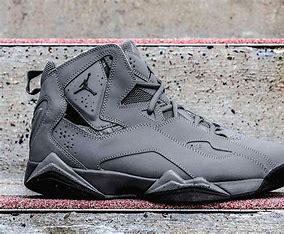
Brand: Jordan
Model: True Flight